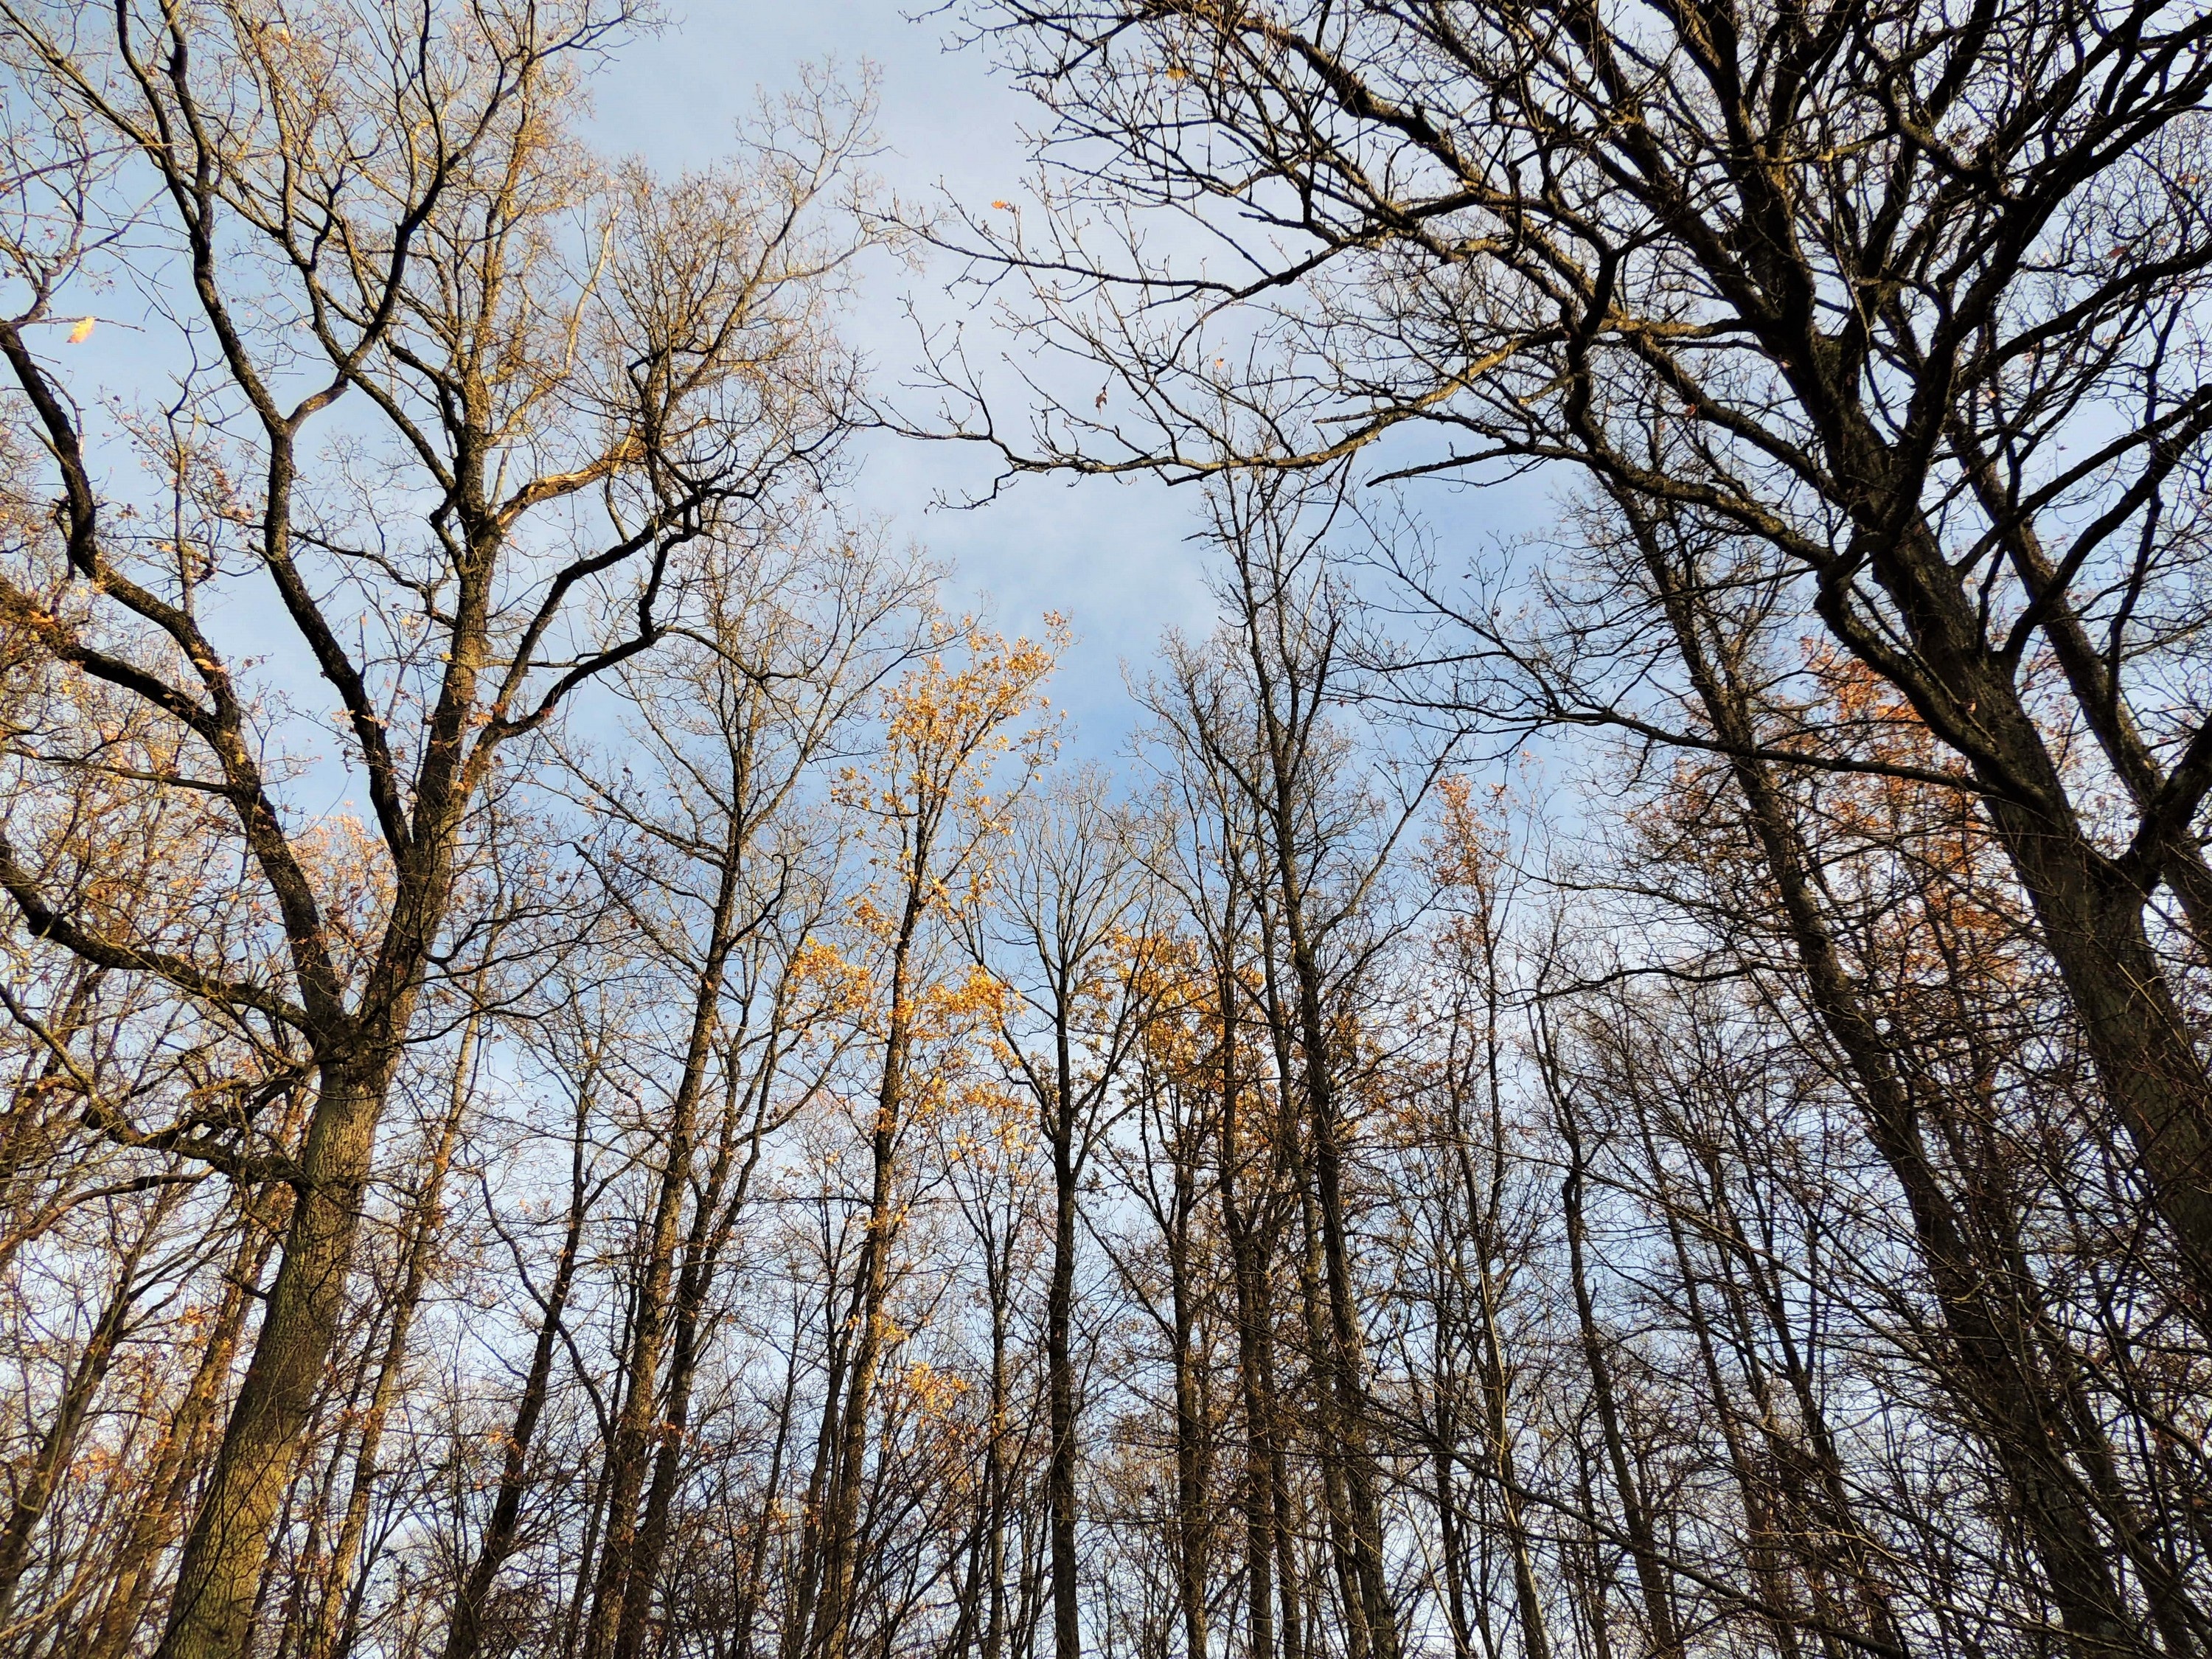
tree, nature, forest, branch, snow, winter, plant, sky, sunlight, leaf, autumn, season, woodland, habitat, atmospheric phenomenon, woody plant